Nell de Silva

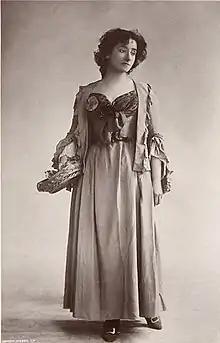

Angelita Helena Margarita, Lady Martin-Harvey ( Ferro; 28 August 1865/1867 – 29 March 1949) was an English actress, known by such stage names as Miss N. de Silva or Nell de Silva.